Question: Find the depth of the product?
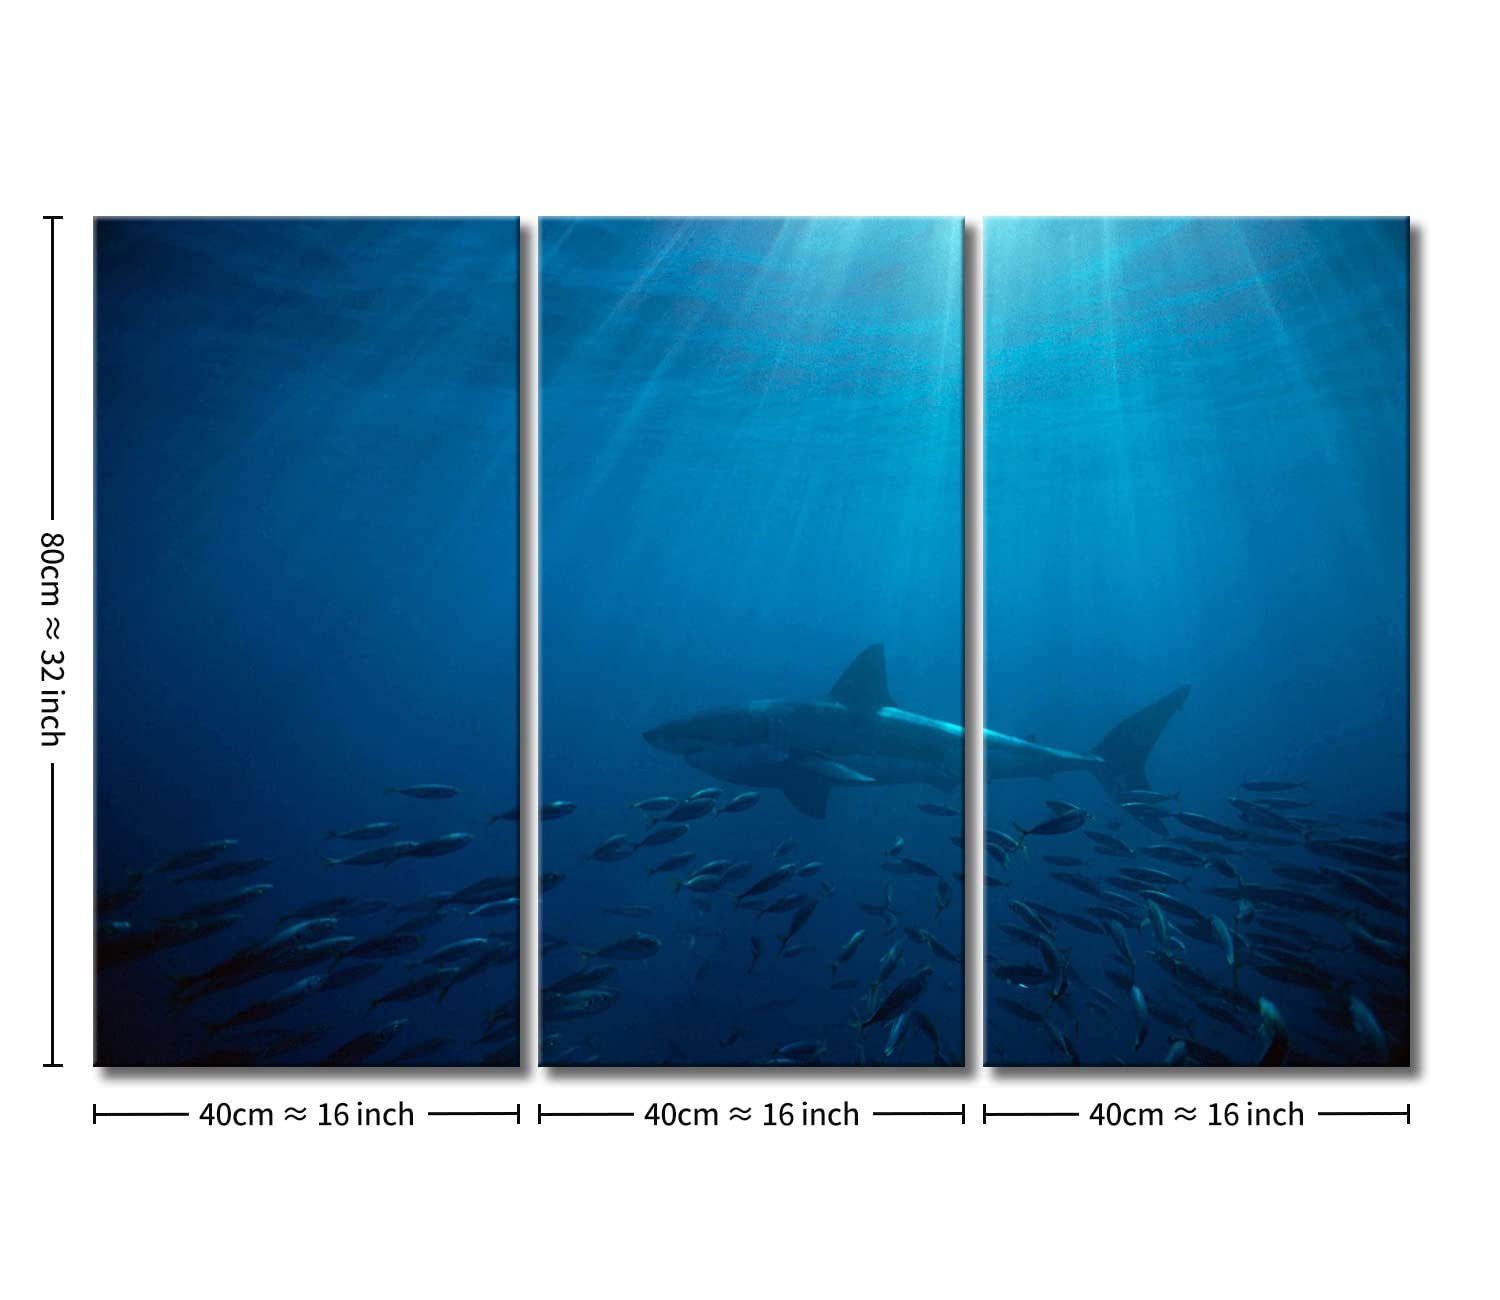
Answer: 80.0 centimetre